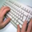
Label: keyboard